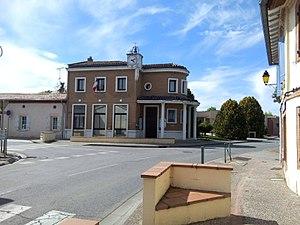
Lamasquère mairie
Lamasquère est une commune française située dans le département de la Haute-Garonne en région Occitanie.